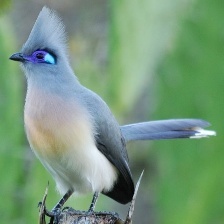
Species: CRESTED COUA
Scientific name: COUA CRISTATA